This Is the One

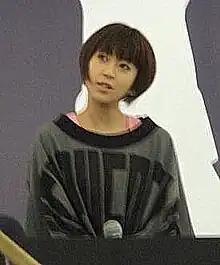
Utada at Sephora in New York

On February 3, Utada had a two-part interview with Ningin's Asian Media Online community to further promote their new music. On February 6, Island Records took out an advertisement for Utada's first single "Come Back to Me" on radio industry news site FMBQ. On February 14, Utada had an interview with GossipGirls where they talked about the new concept for "This Is the One". On February 20, Utada had an interview with Kiwibox.com to further promote their upcoming album. On March 3, Asiance Magazine interviewed Utada about their upcoming album. Beginning March 18, Utada made radio tours in the West Coast to promote the album, stopping at radio stations in Seattle, Portland, Reno, Sacramento, San Francisco, and Los Angeles. Utada hosted listening parties at select Sephora beauty and cosmetics stores in Los Angeles on March 24, in New York on March 25, and in Miami on March 27 to further promote the album. On March 23, the music video for the lead single "Come Back to Me" was released as the 'Free Music Video of the Week' on the U.S. iTunes Store. On March 24, Utada performed "Come Back to Me", "Merry Christmas Mr. Lawrence - FYI", and "Me Muero" live on Los Angeles KTLA Morning News. On March 28, Utada performed on the CBS program, "The Early Show Saturday Edition".